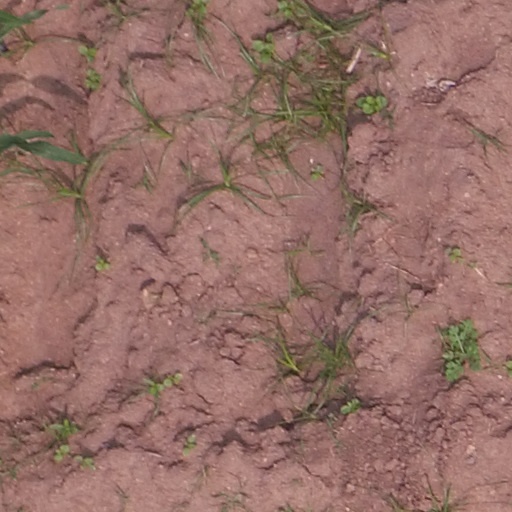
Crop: maize; corn